Moon Heart

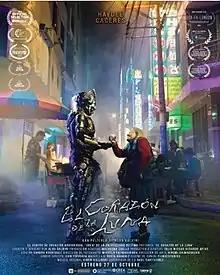
Theatrical release poster

Moon Heart (Spanish: El corazón de la luna) is a 2021 Peruvian science fiction drama film written and directed by Aldo Salvini and starring Haydeé Cáceres. The film tells the story of M, an old homeless woman who one day sees a mechanical angel that will change her life. The film was selected by the Ministry of Culture as the Peruvian entry in the Best International Film at the 95th Academy Awards.